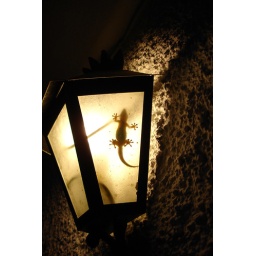
Geckos who live in glass houses